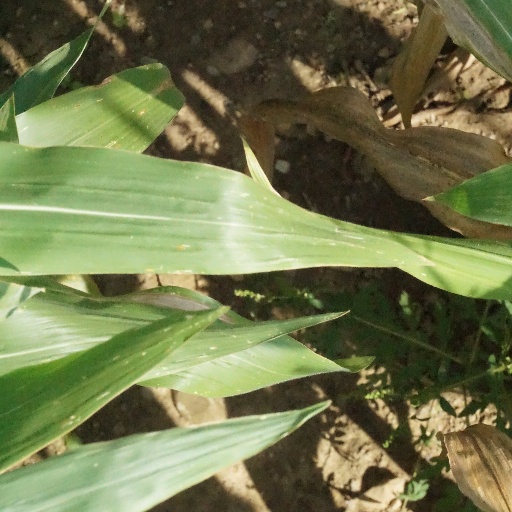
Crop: maize; corn